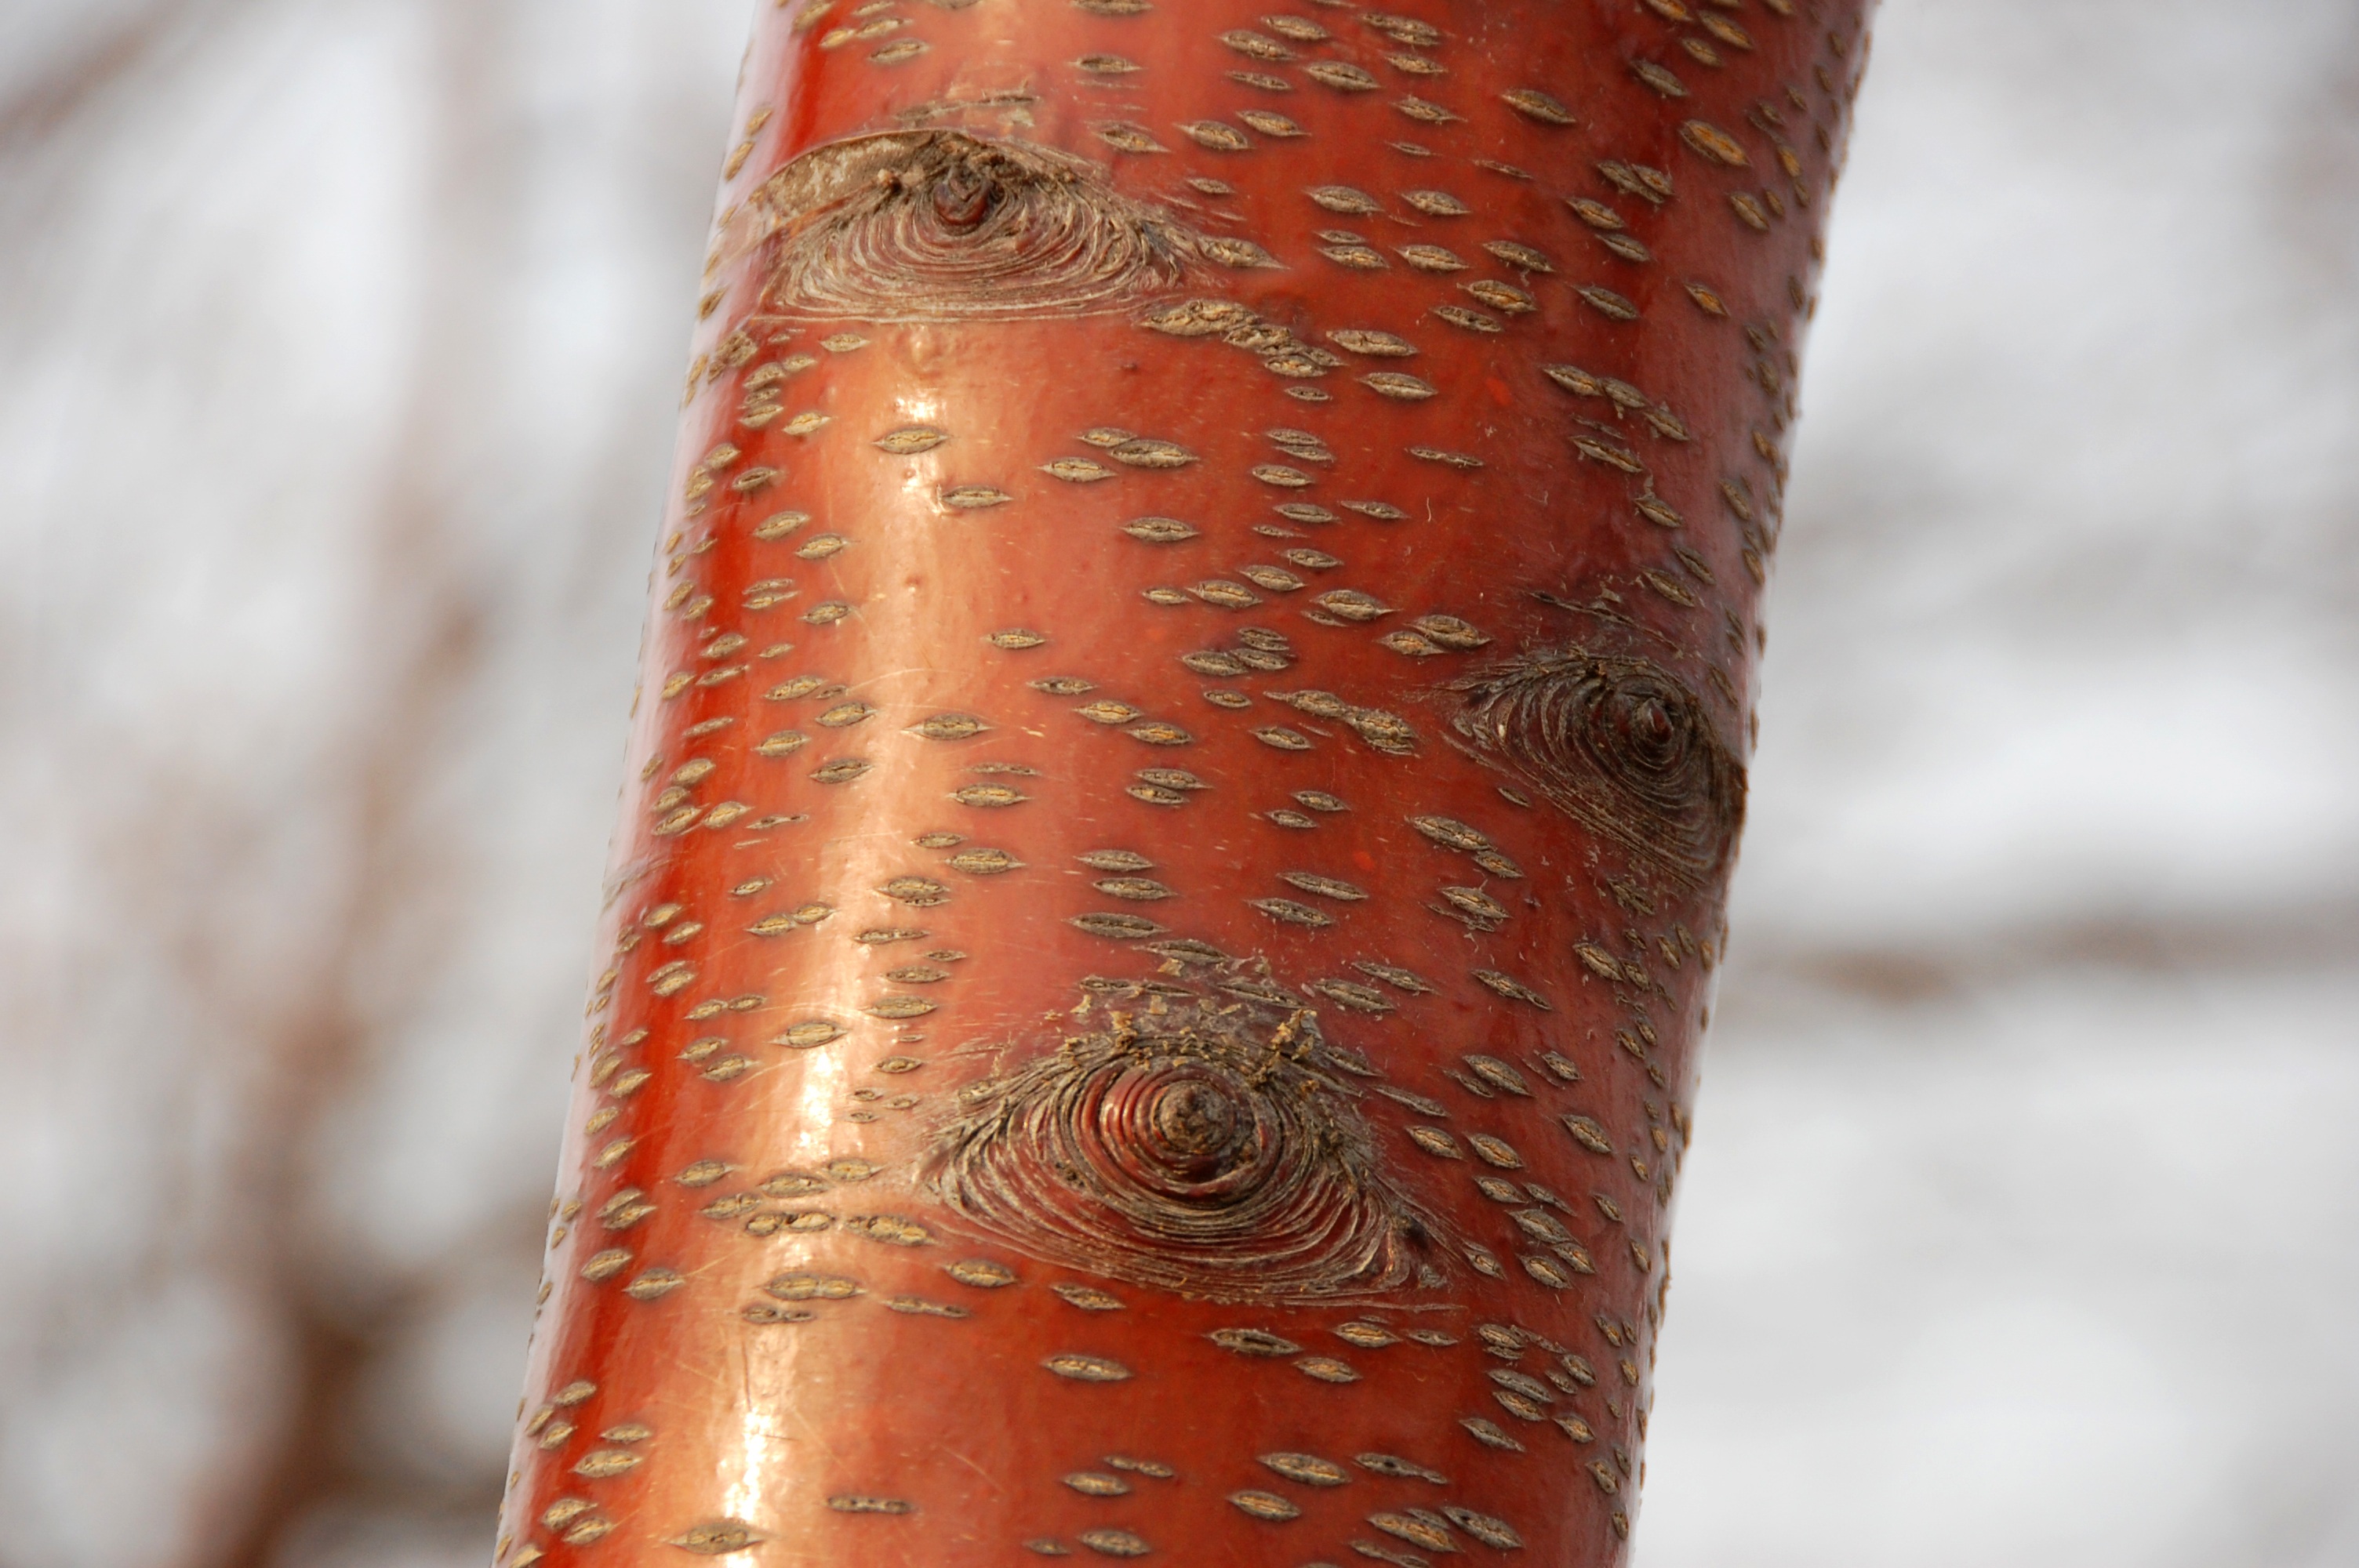
landscape, ground, photography, flower, moss, pattern, red, natural, close up, design, temple, macro photography, the scenery, lvtai